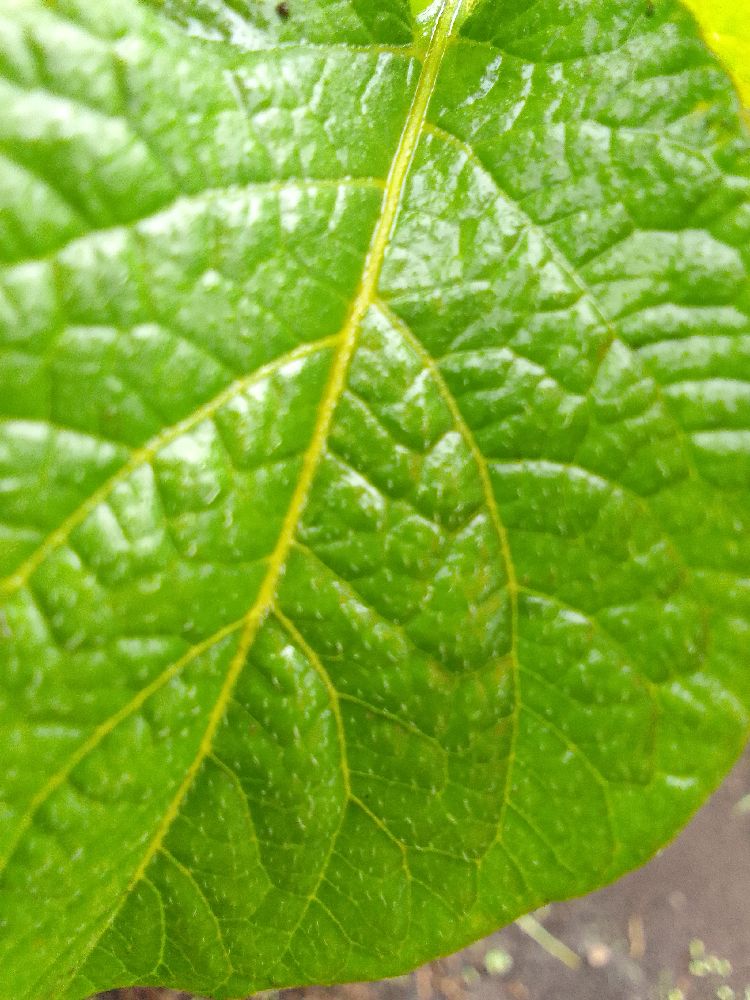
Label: Healthy